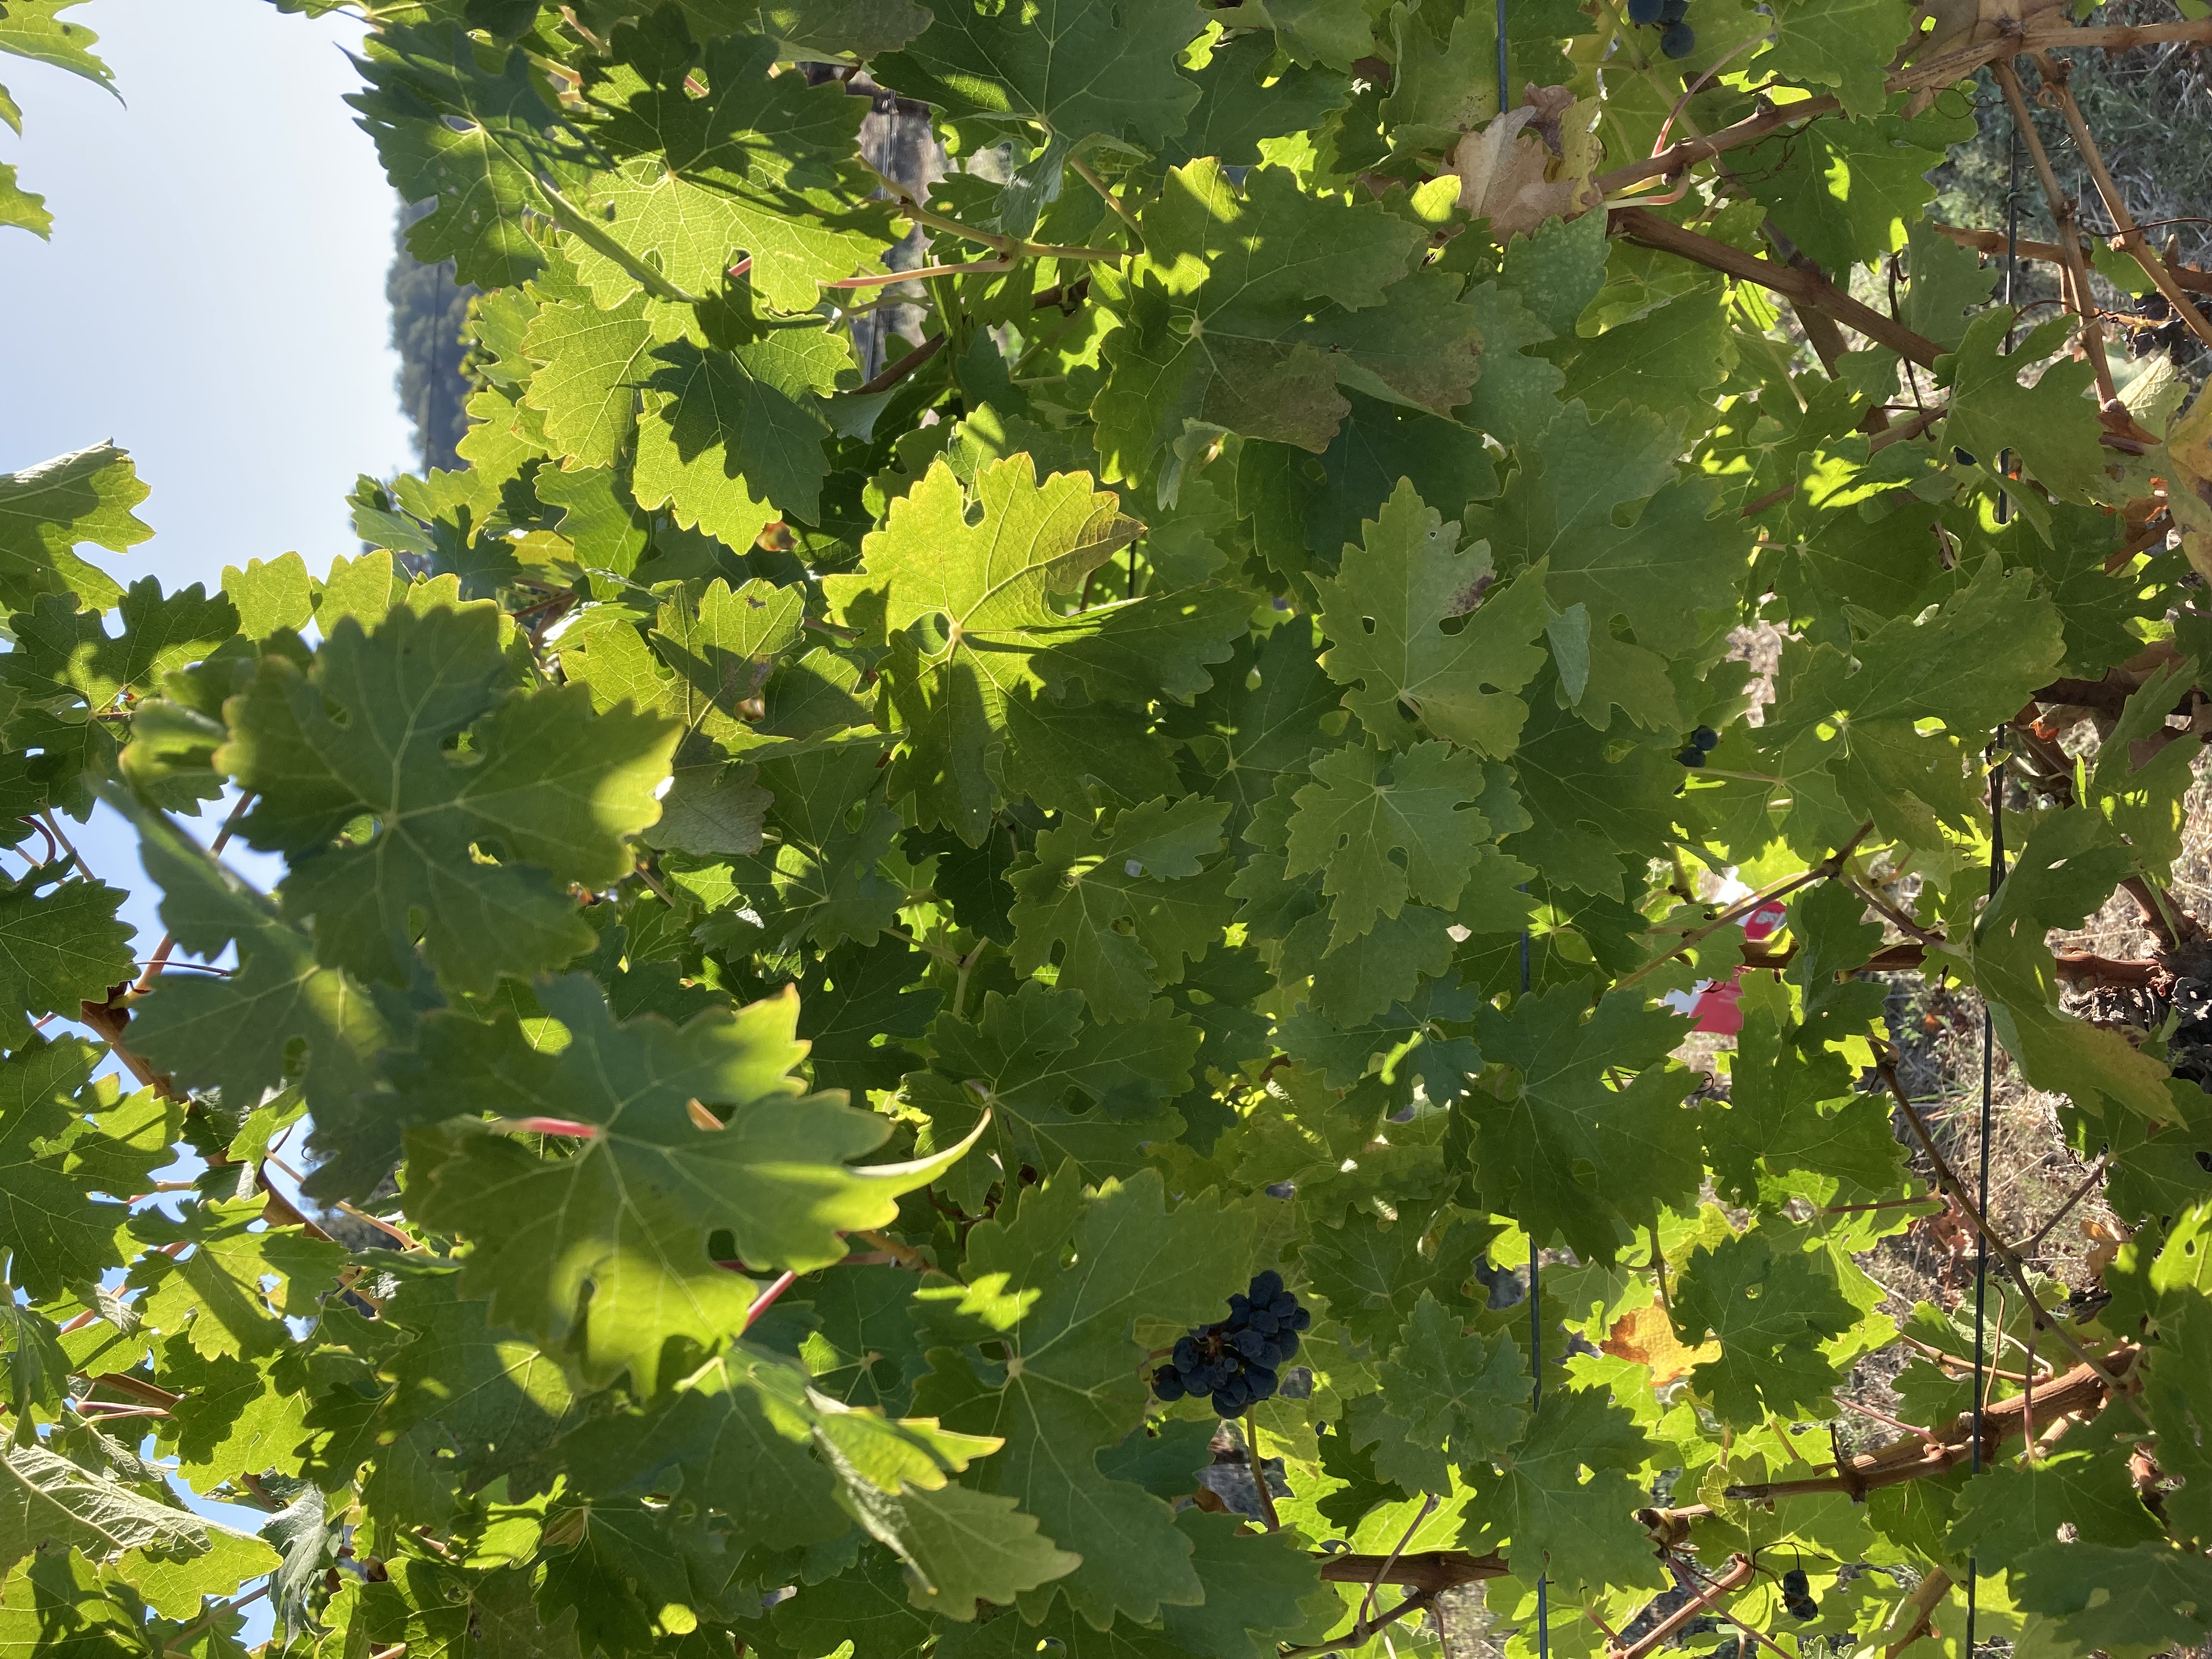
Label: No Virus